Vic Berry

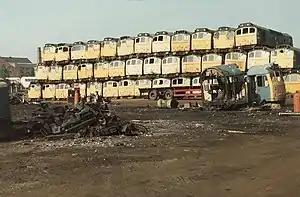
Vic Berry's well-known stack of Type 2 diesel locomotives, 3 October 1987.

Vic Berry established his Leicester scrapyard in 1973 on the site of what had been the former GC Braunstone Gate goods yard, just south of Leicester Central railway station. Like Woodham Brothers at Barry, Vic Berry focused initially on breaking up redundant passenger coaches and goods wagons. The first locomotives did not arrive until 10 years later in April 1983 when three Class 76 electric locomotives arrived for breaking up.